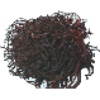
Label: rambutan